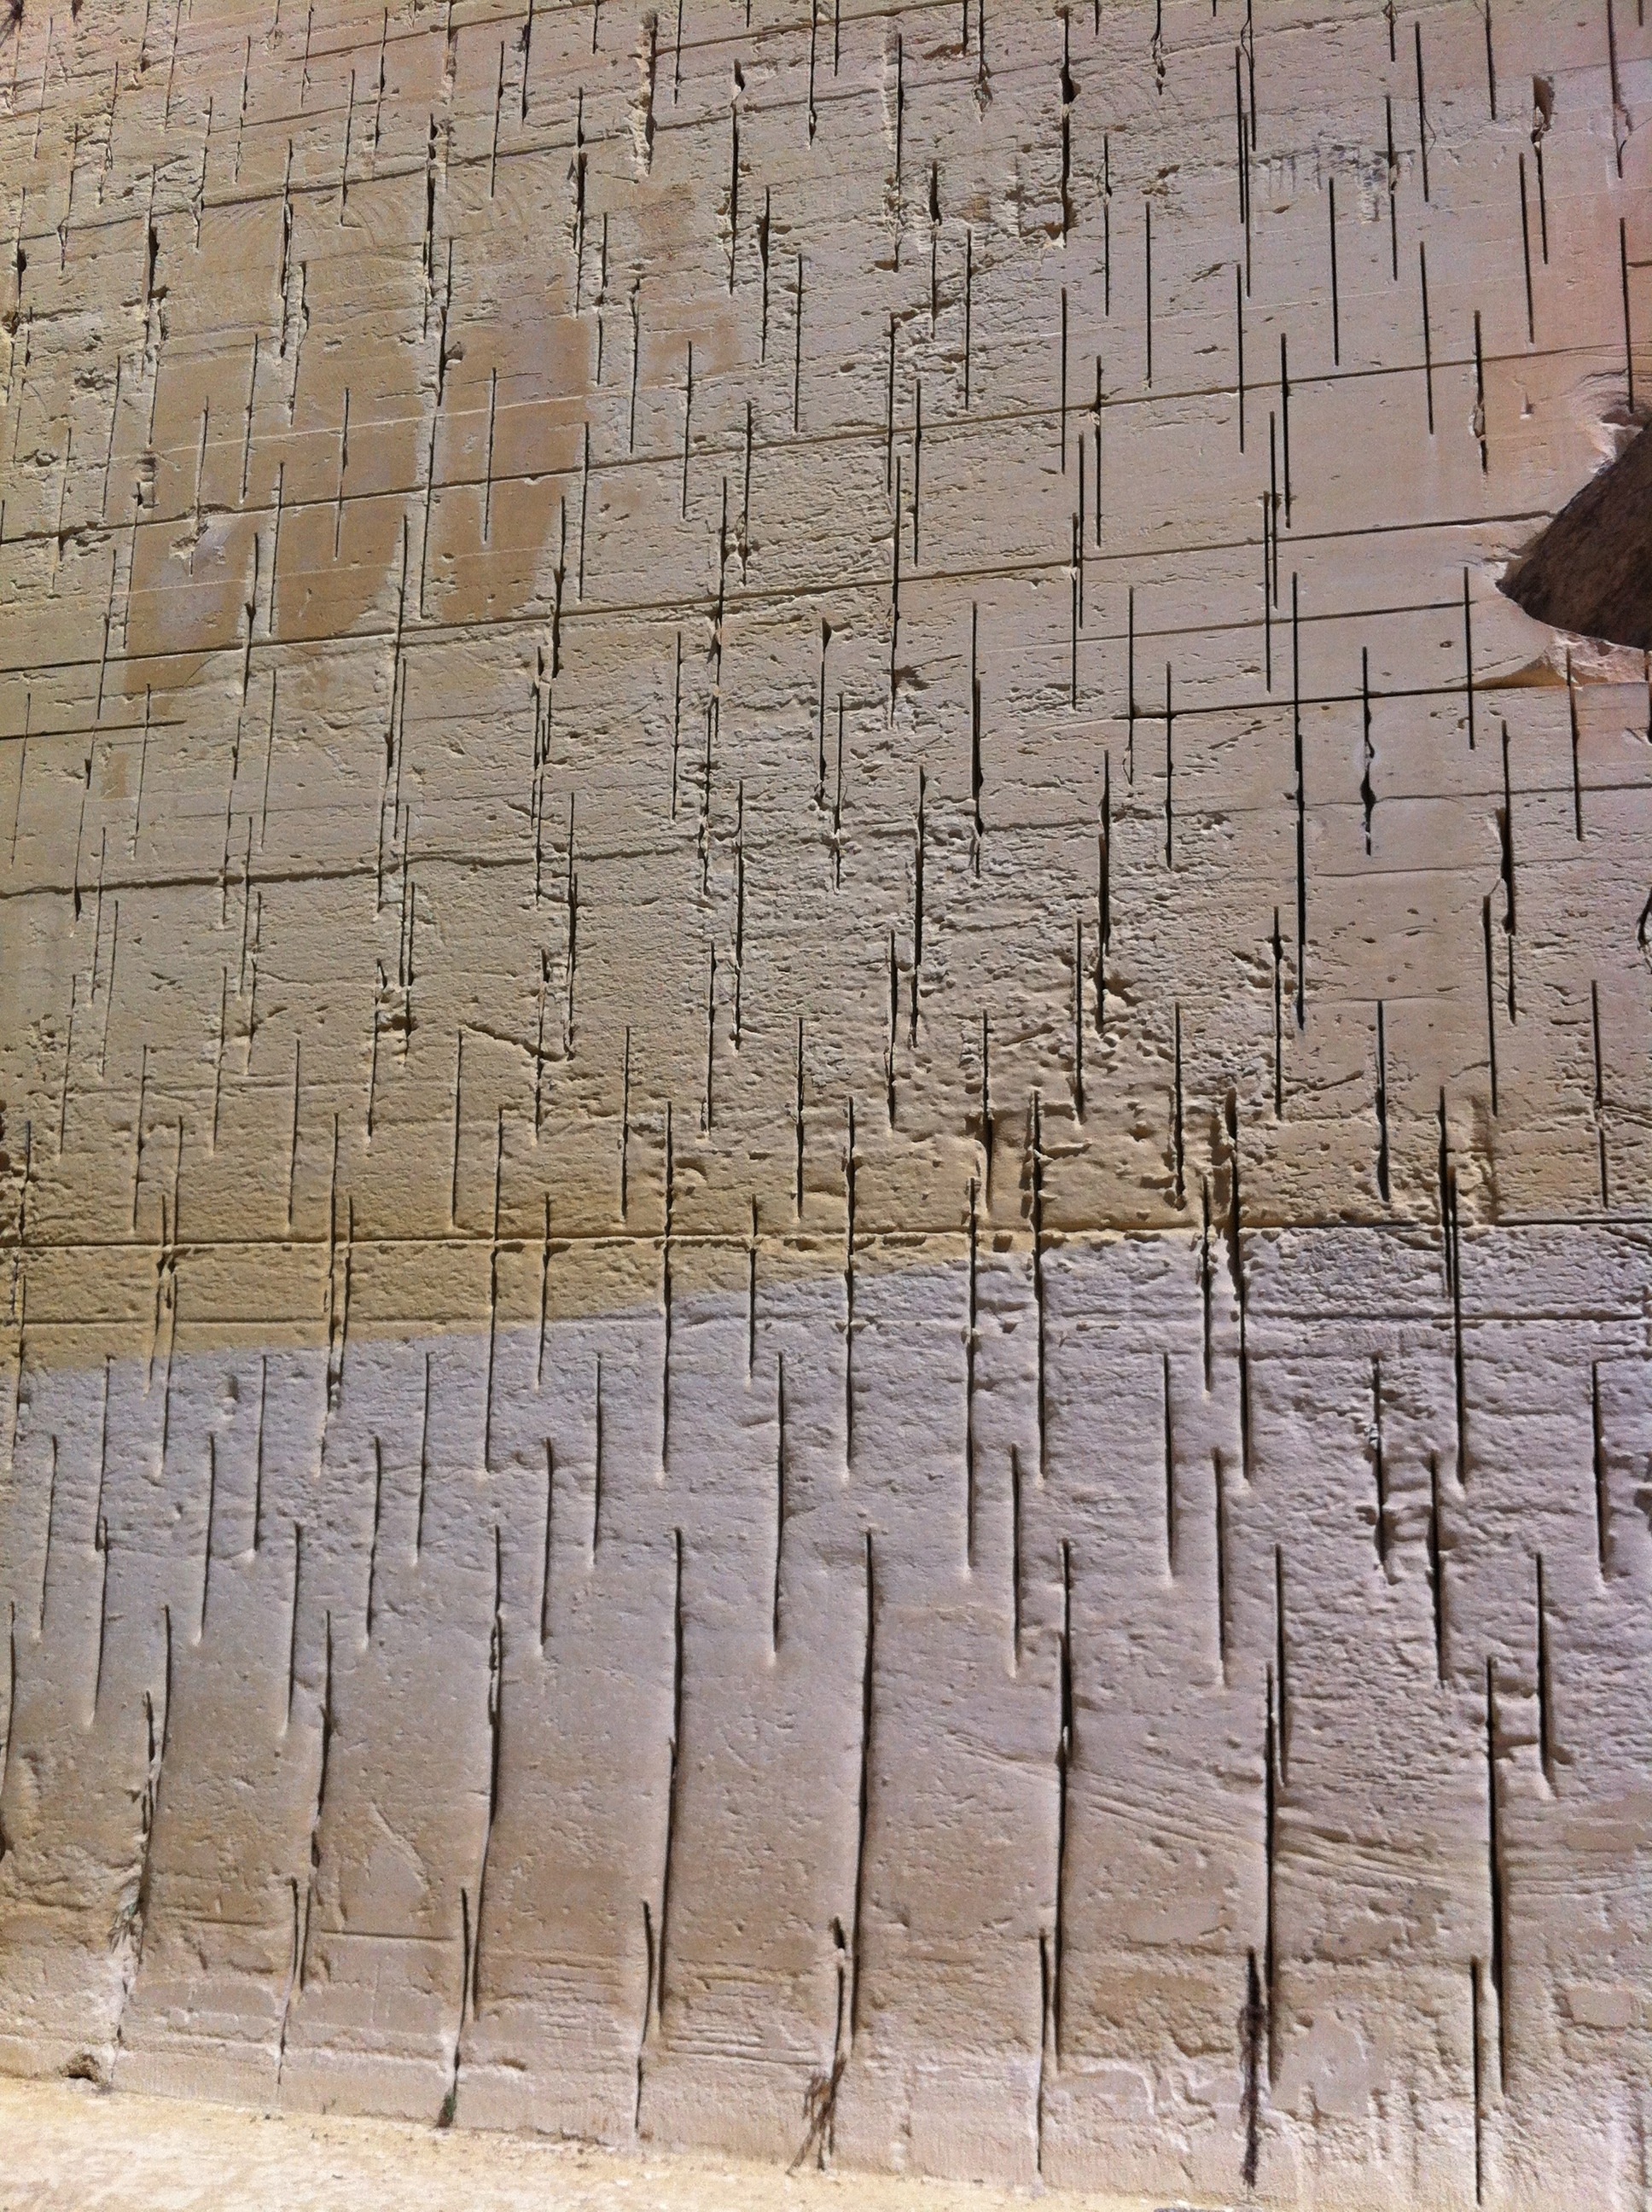
structure, wood, texture, wall, soil, brick, art, background, temple, carving, relief, stele, flooring, archaeological site, ancient history